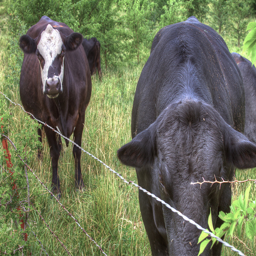
Two water buffalo's standing together by a fence.
Two cows standing in a field behind a wire fence.
a couple of cows that are inside of a fence
a black cow and a black and white faced cow are at a barb wire fence
This is a picture of two cows in a field.